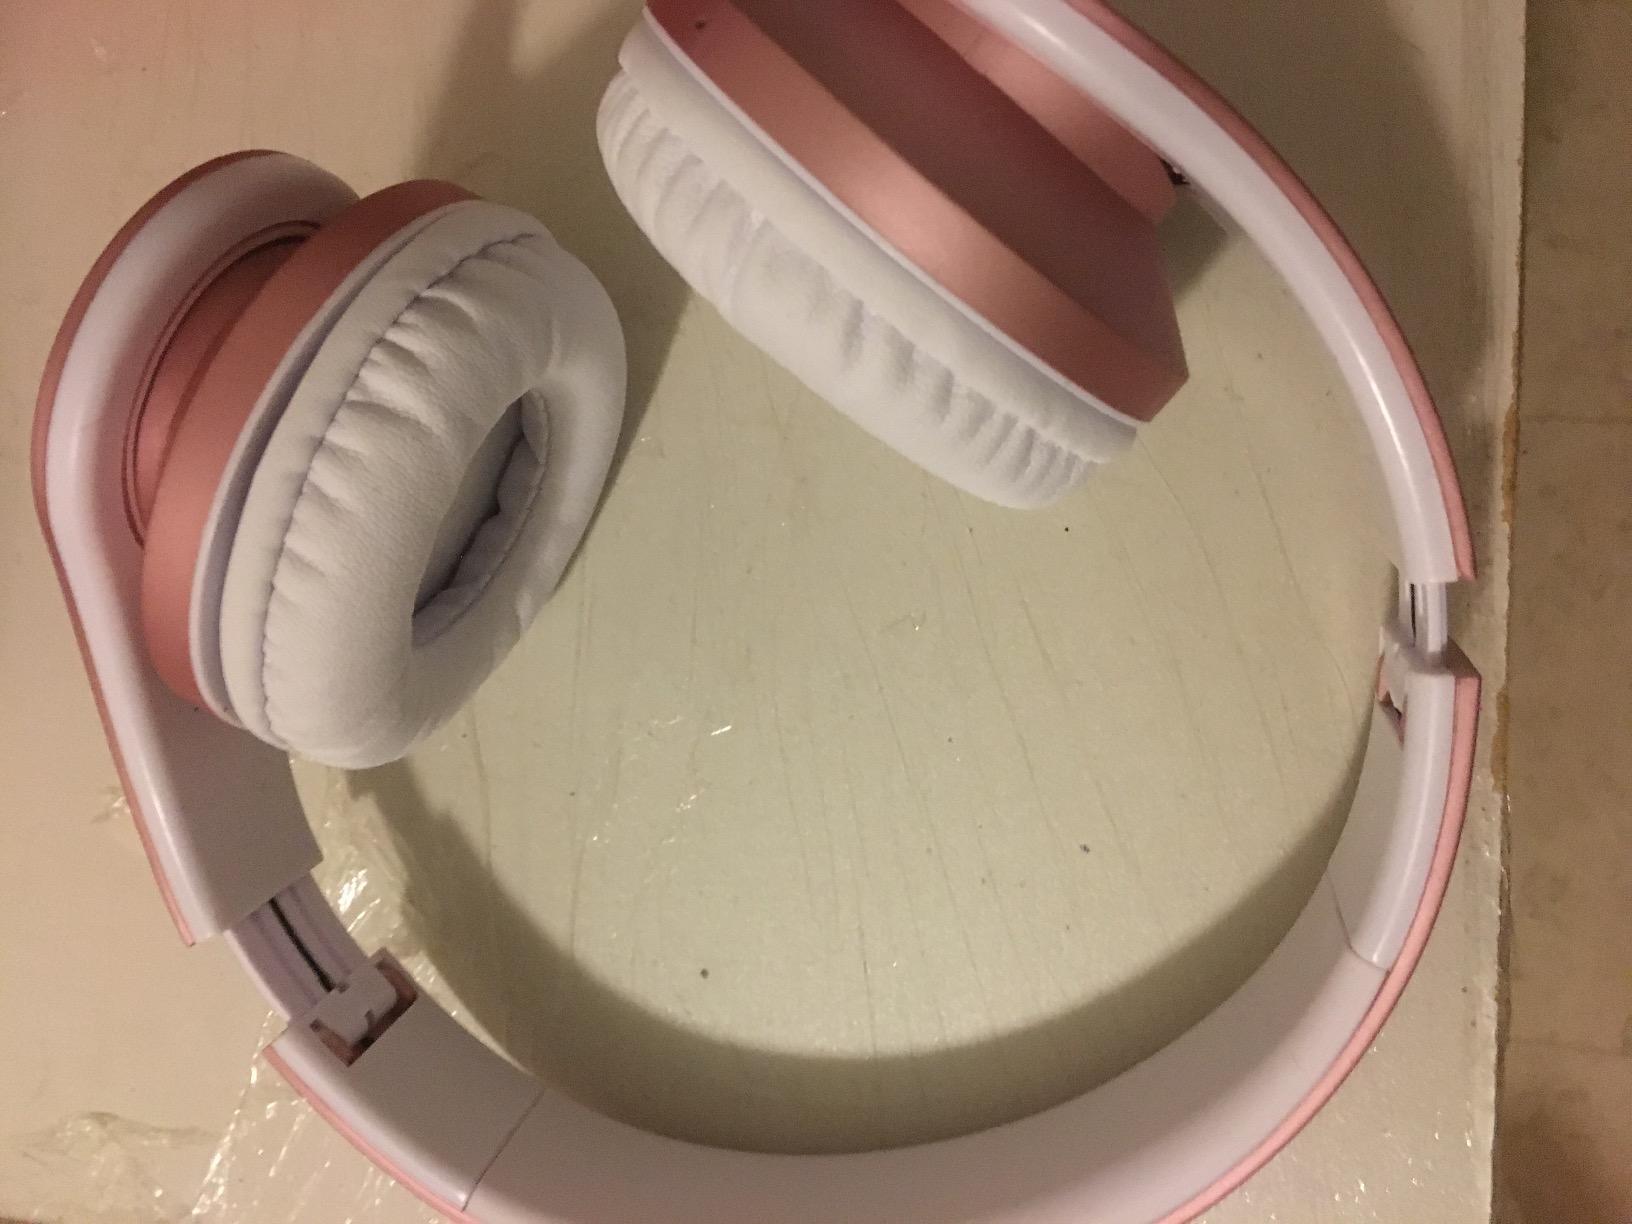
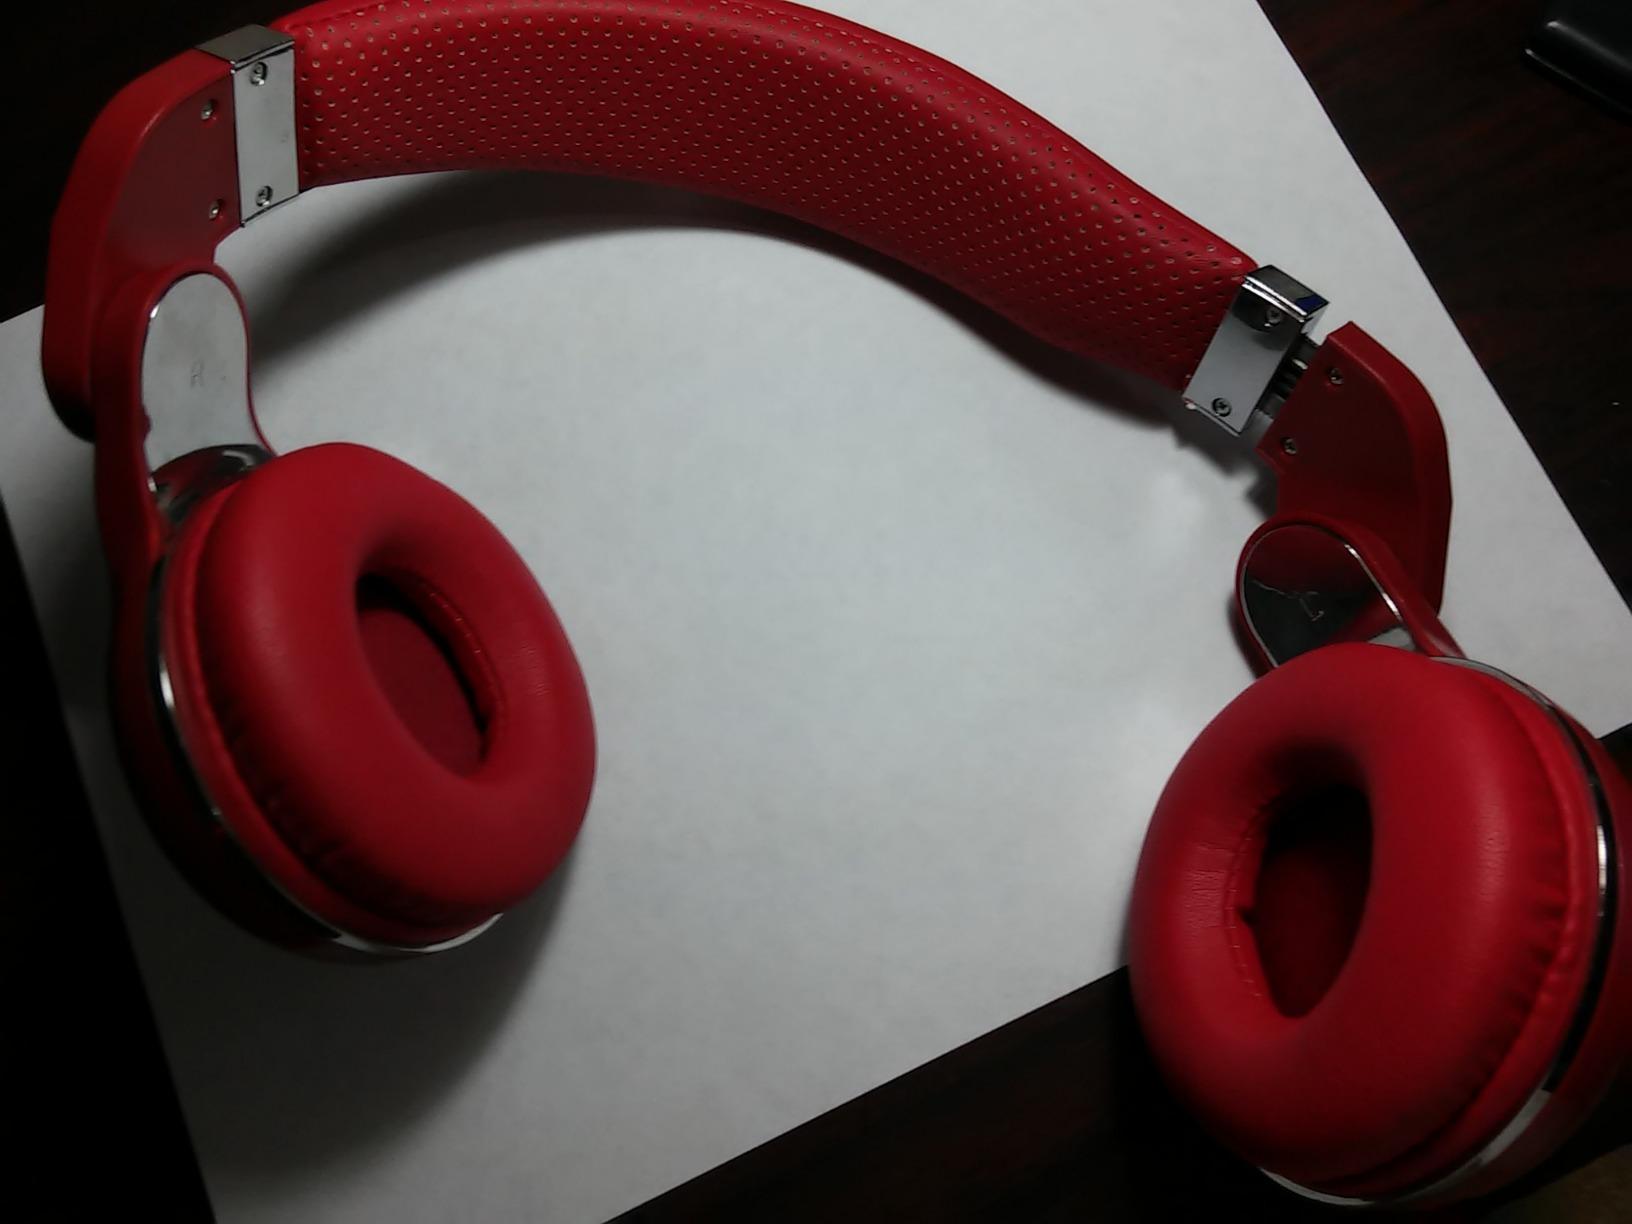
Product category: headphones
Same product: no